Sandy blind mole-rat

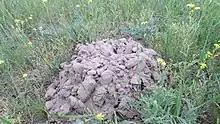
Burrow in Oleshky Sands National Nature Park

As of the 2008 IUCN assessment, about 15,000 to 20,000 mature individuals were thought to exist. The primary segment of the population inhabits the Black Sea Biosphere Reserve, and where they were thought to have a stable population trend. However, populations outside of this protected area were thought to be declining. The primary threat to this species was habitat conversion by the afforestation of the sandy soils for stabilization and wood production.